Bundesautobahn 15

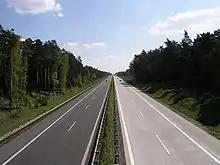
A 15 near Kolkwitz

The A 15 was initially planned as a Reichsautobahn Berlin - Wrocław - Upper Silesia, and was completed until the beginning of the war, one lane to Wrocław. Until the reunification, only a few lanes (south side) to a few hundred metres as the three-way junction (Dreieck) Spreewald. In the GDR, the highway was internally named A 5. As a peculiarity of the route, many bridges are destroyed in World War II; these were restored under the GDR. The Spreebrücke near the junction of South Cottbus, was restored in the northern side. In this area, the road was then pivoted. The Spreewald junction was completed in 1962. Until then, the traffic to and from the A 13 in the direction of Berlin, crossed in the opposite direction on the ramps (as there were no bridges). During the 1990s, the north side of the highway was gradually built. The first completed section was three kilometres from the triangle Spreewald. In the course of construction work, the traffic had to be regulated by traffic light. Before the reunification, at the AVUS in Berlin (West), was gradually named A 15. After the reunification, it was renumbered A 115.